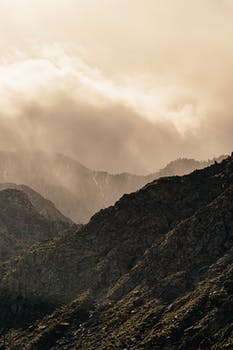
Label: No Watermark